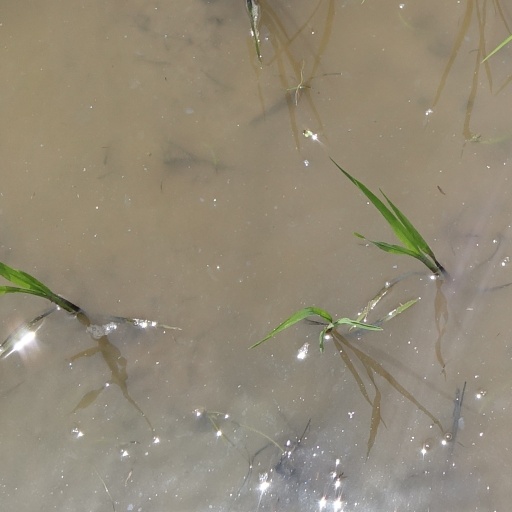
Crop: rice